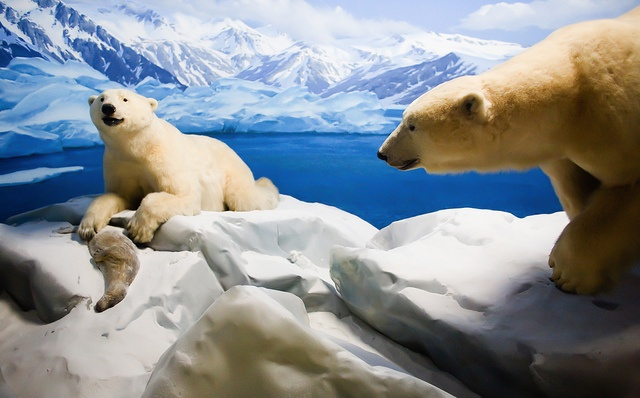
A couple of white bears on display laying on ice.
Polar bears are spending time on some ice near water.
Two stuffed polar bears in a snowy exhibit
Two polar bears looking at a dead seal in what looks like a museum exhibit.
Two polar bears are sitting on some rocks eating.